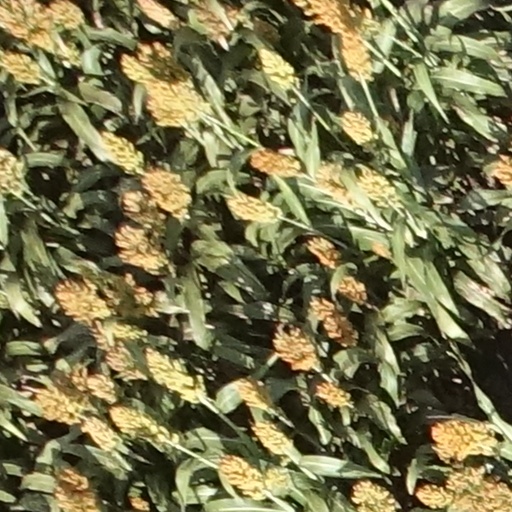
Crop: sorghum